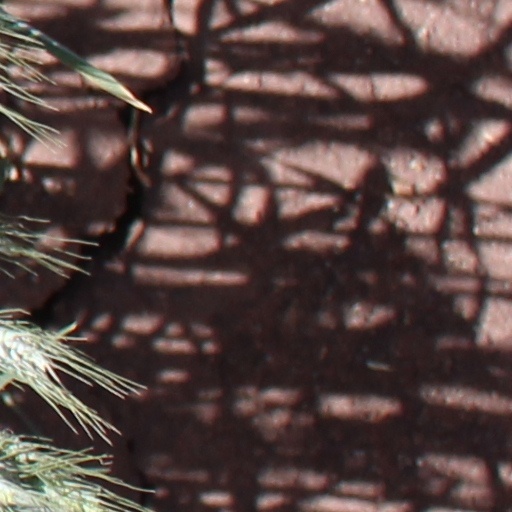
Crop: wheat